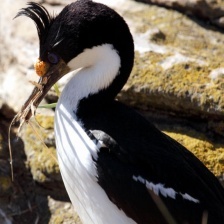
Species: IMPERIAL SHAQ
Scientific name: LEUCOCARBO ATRICEPS